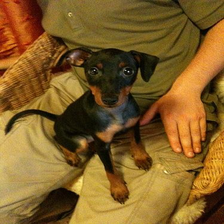
Species: dog
Breed: miniature pinscher